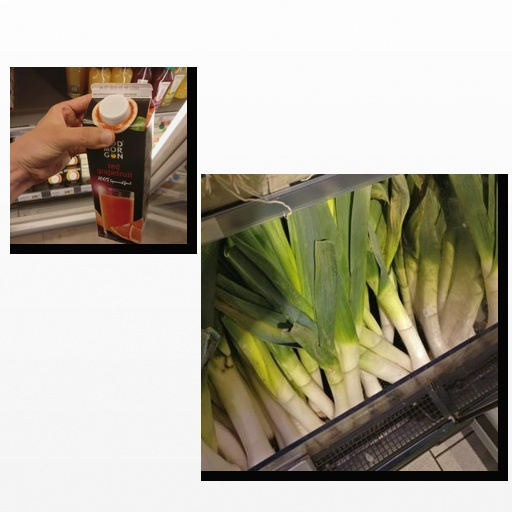
Food items: red_grapefruit_juice, leek